Elise Pfister

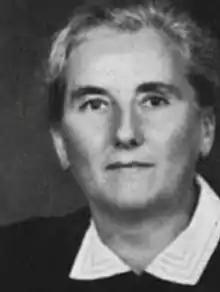
Elise Pfister

Elise Pfister (1886–1944) was a Swiss theologian and cleric. In 1918, together with Rosa Gutknecht, she was one of the first two women to graduate in theology. The same year, both were ordained as pastors of the Reformed Church of Zürich. They are considered to be the first women in Europe to be ordained as pastors.